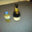
Label: bottle